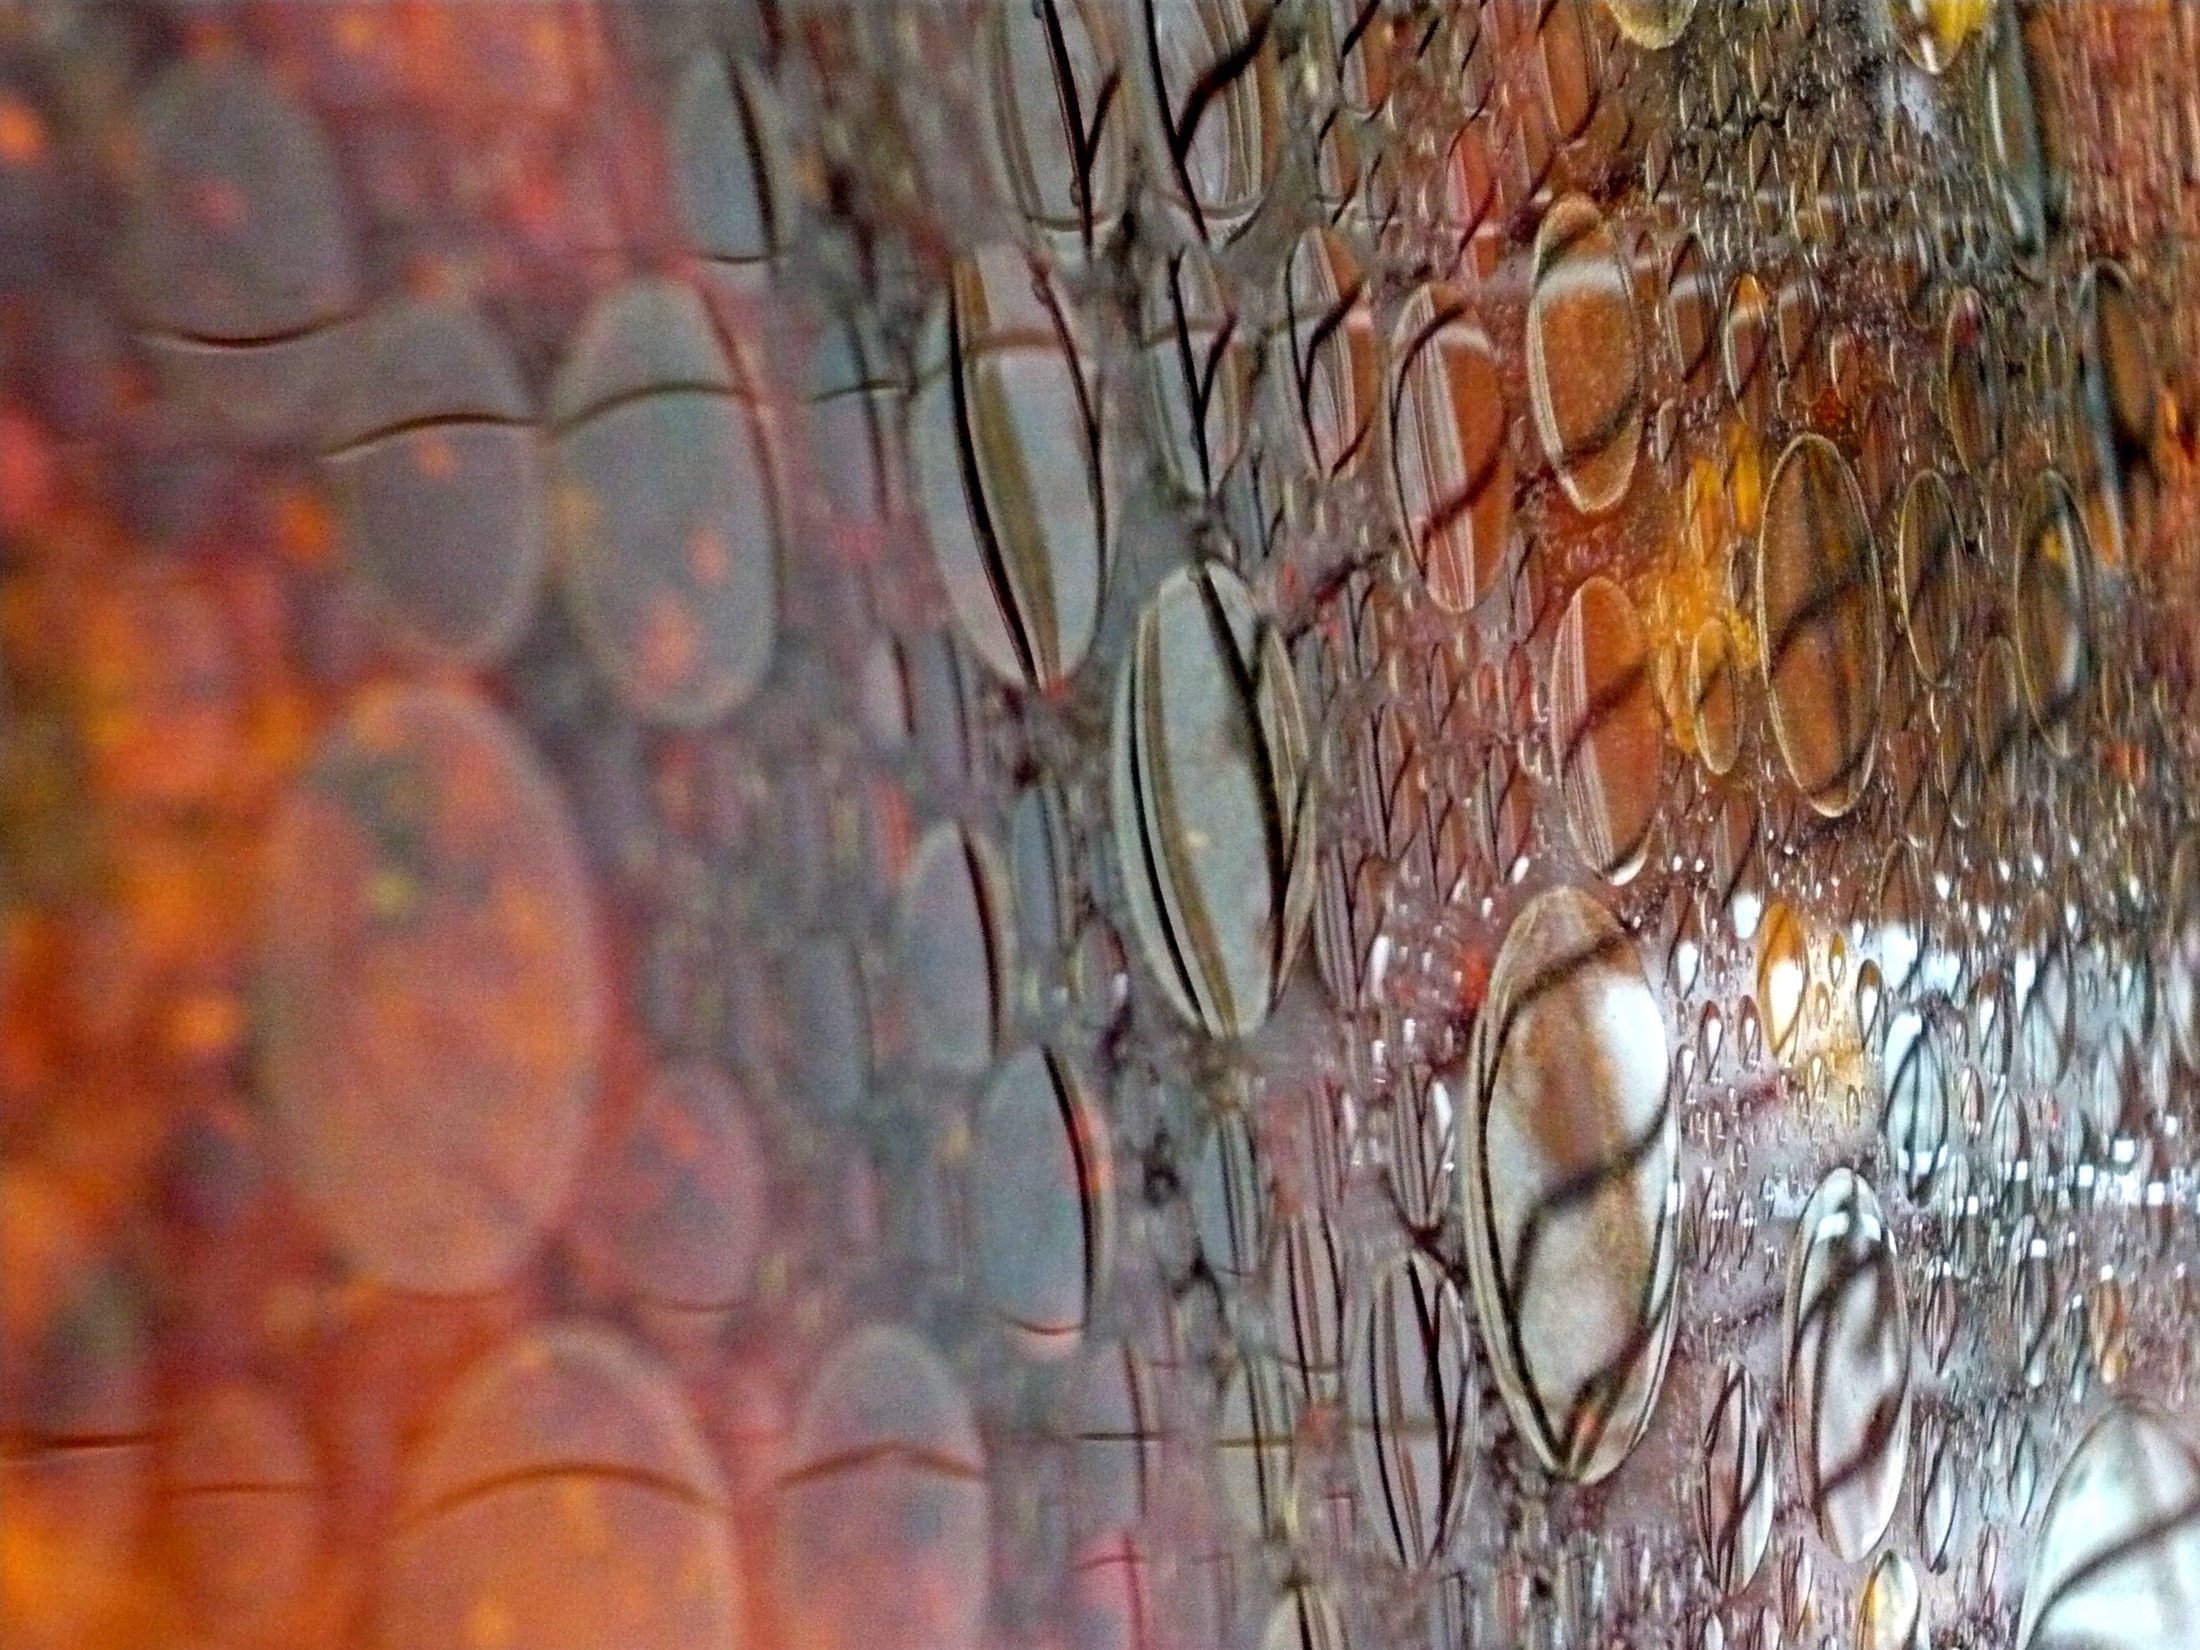
tree, creative, abstract, texture, leaf, wet, formation, orange, pattern, reflection, red, autumn, black, colorful, yellow, chain link, season, material, artwork, painting, textured, art, background, design, vivid, splatter, multicolored, reflecting, circles, oil, modern art